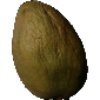
Label: images